Ioannis Kapodistrias

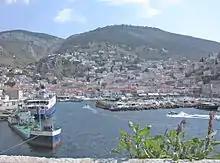
Hydra became one of the centers of the opposition to the Kapodistrias's policies

The most important task facing the governor of Greece was to forge a modern state and with it a civil society, a task in which the workaholic Kapodistrias toiled at mightily, working from 5 am until 10 pm every night. Upon his arrival, Kapodistrias launched a major reform and modernisation programme that covered all areas. Kapodistrias distrusted the men who led the war of independence, believing them all to be self-interested, petty men whose only concern was power for themselves. Kapodistrias saw himself as the champion of the common people, long oppressed by the Ottomans, but also believed that the Greek people were not ready for democracy yet, saying that to give the Greeks democracy at present would be like giving a boy a razor; the boy did not need the razor and could easily kill himself as he did not know to use it properly. Kapodistrias argued that what the Greek people needed at present was an enlightened autocracy that would lift the nation out of the backwardness and poverty caused by the Ottomans and once a generation or two had passed with the Greeks educated and owning private property could democracy be established. Kapodistrias's role model was the Emperor Alexander I of Russia, whom he argued had been gradually moving Russia towards the norms of Western Europe during his reign, but he had died before he had finished his work.